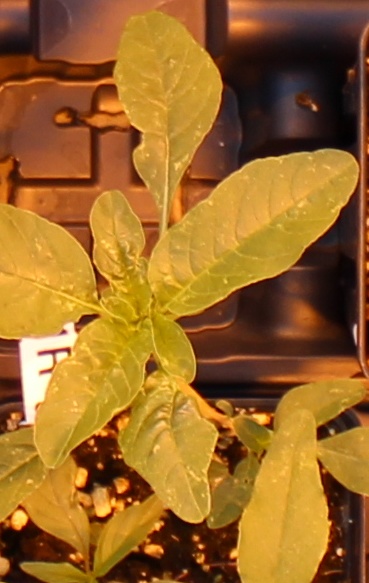
Label: Waterhemp